Henry and Mary Cyrus Barn

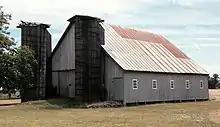
The barn in 2015

The Henry and Mary Cyrus Barn in Lebanon, Oregon, in the United States was added to the National Register of Historic Places on November 9, 2015.